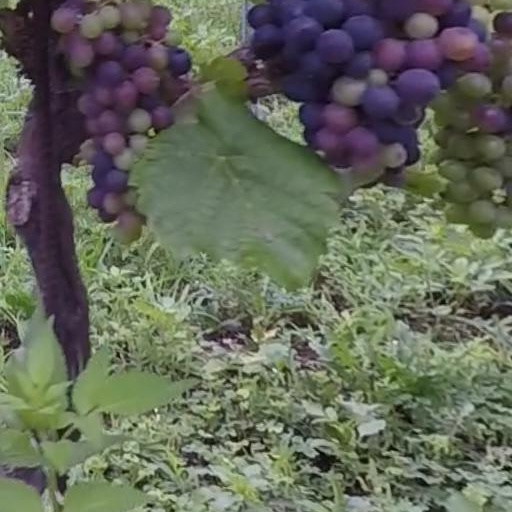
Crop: grape